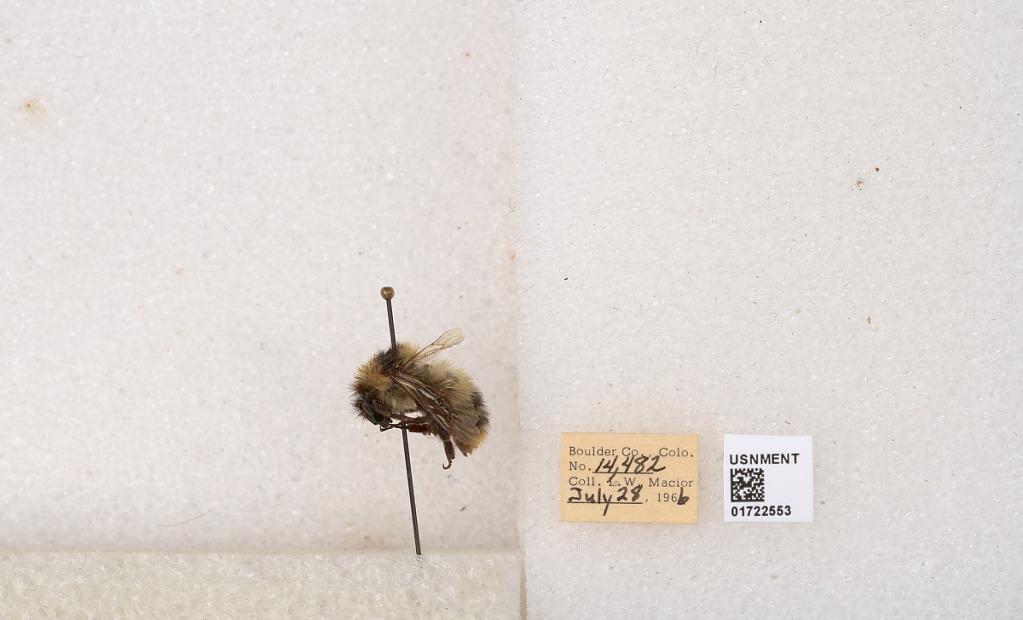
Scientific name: Bombus kirbyellus
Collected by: L. Macior
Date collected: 1966-7-28
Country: United States
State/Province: Colorado
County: Boulder
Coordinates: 40.0925, -105.358